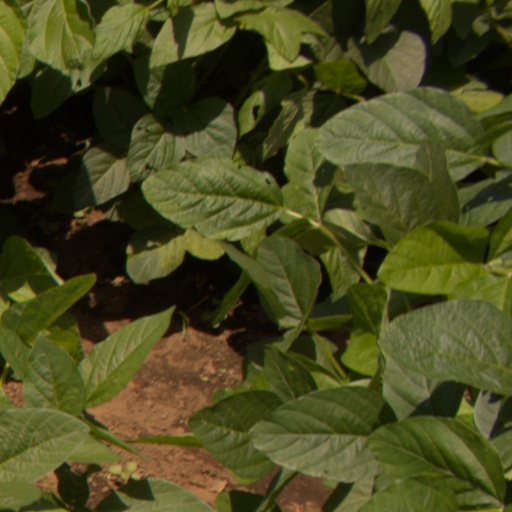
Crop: soybean